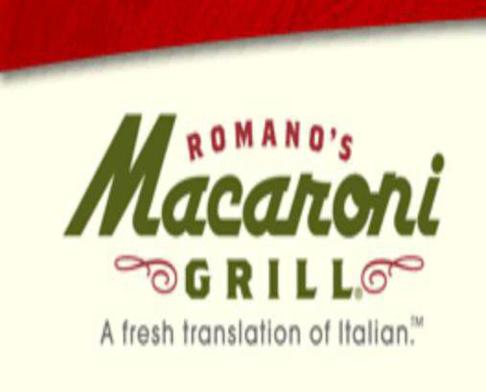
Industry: Food